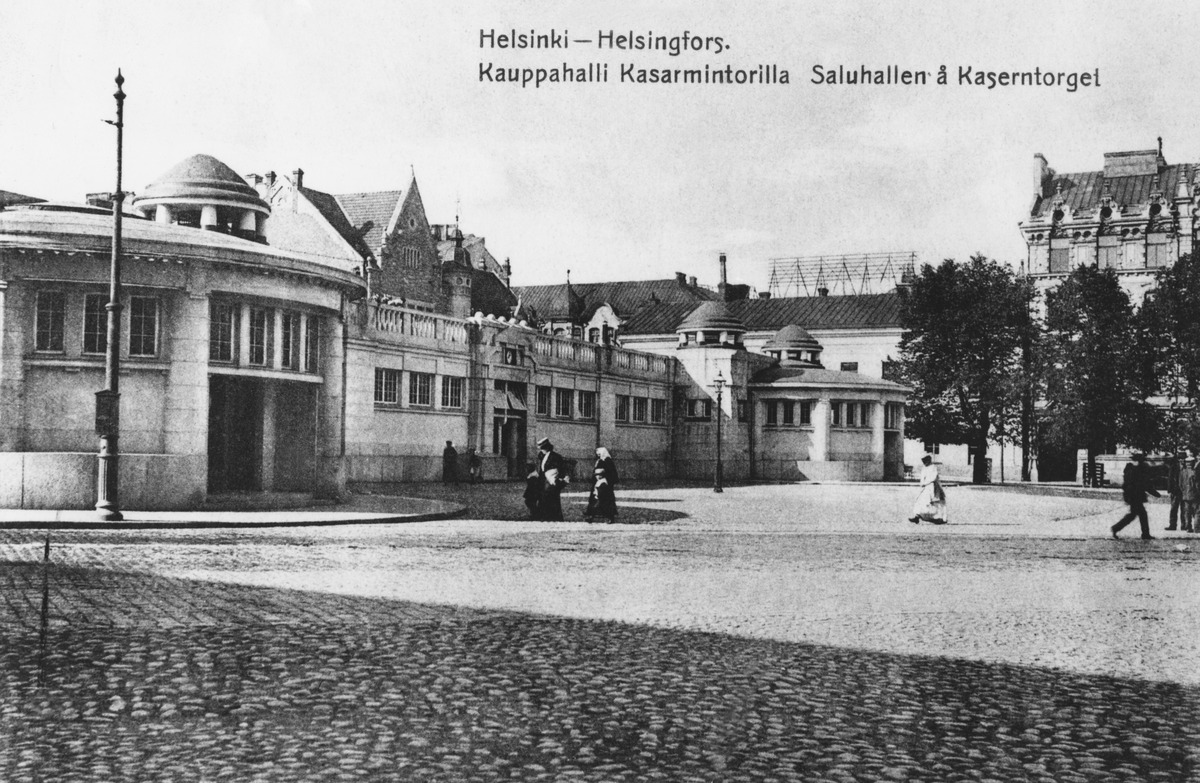
Kasarmitori
sisällön kuvaus: Kasarmitori. Kaartinhalli. mustavalkoinen
Ajankohta: kuvausaika 1900 -luvun alku
Paikka: Suomi, Uusimaa, Helsinki, Kaartinkaupunki Helsinki, Kasarmitori
Aiheet: aukiot torit, rakennukset liikerakennukset, kauppahallit